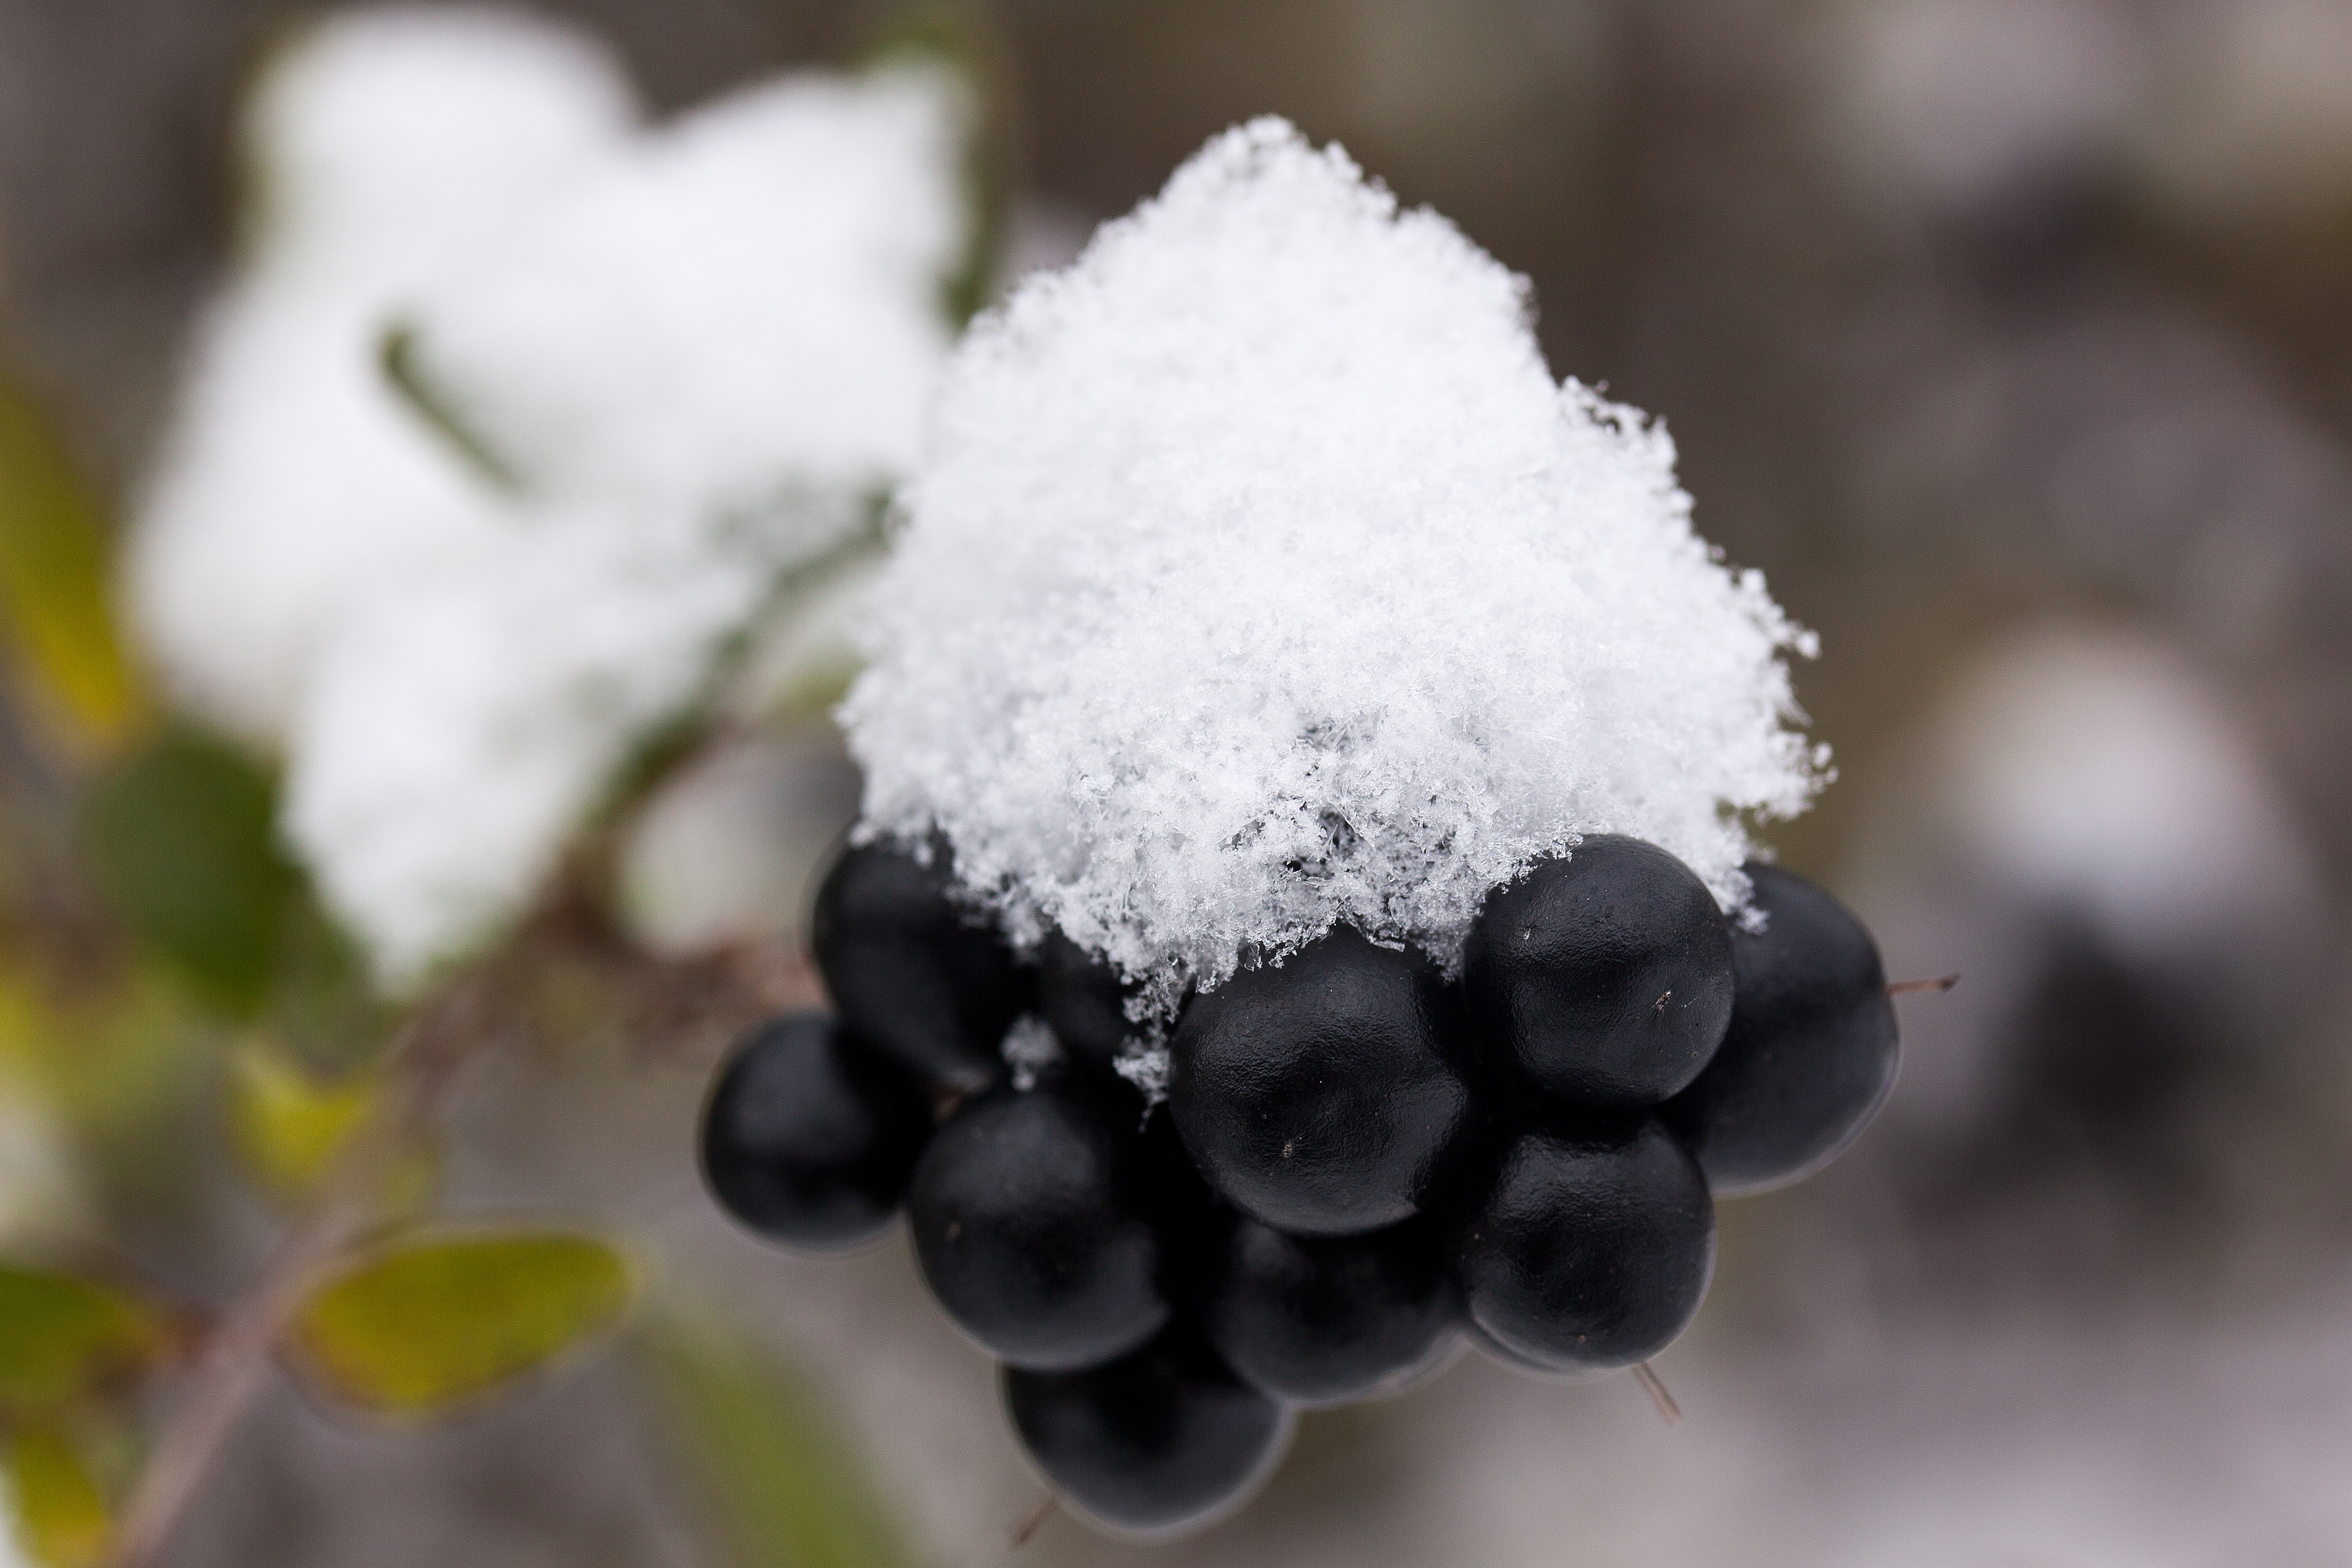
nature, branch, snow, cold, winter, plant, white, berry, flower, frost, food, produce, autumn, frozen, black, close up, transition, berries, shrub, icy, new zealand, freezing, freezing temperatures, macro photography, flowering plant, land plant